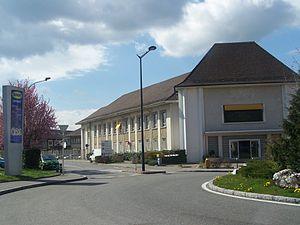
NTN-SNR ROULEMENTS est une société française de fabrication de roulements mécaniques dont le siège social est basé à Annecy en Haute-Savoie. Elle fait partie du groupe japonais NTN Corporation. NTN-SNR Group se compose de NTN-SNR Roulements et de filiales en Italie, Espagne, Allemagne, Maroc, Pologne, Roumanie, Russie, Argentine, Brésil.
Annecy est une ville française, chef-lieu et préfecture du département de la Haute-Savoie en région Auvergne-Rhône-Alpes. Au nord des Alpes françaises, après Genève à 40 km au nord, Annecy fait partie de l'axe des agglomérations du sillon alpin en alignement avec Chambéry puis Valence et Grenoble.